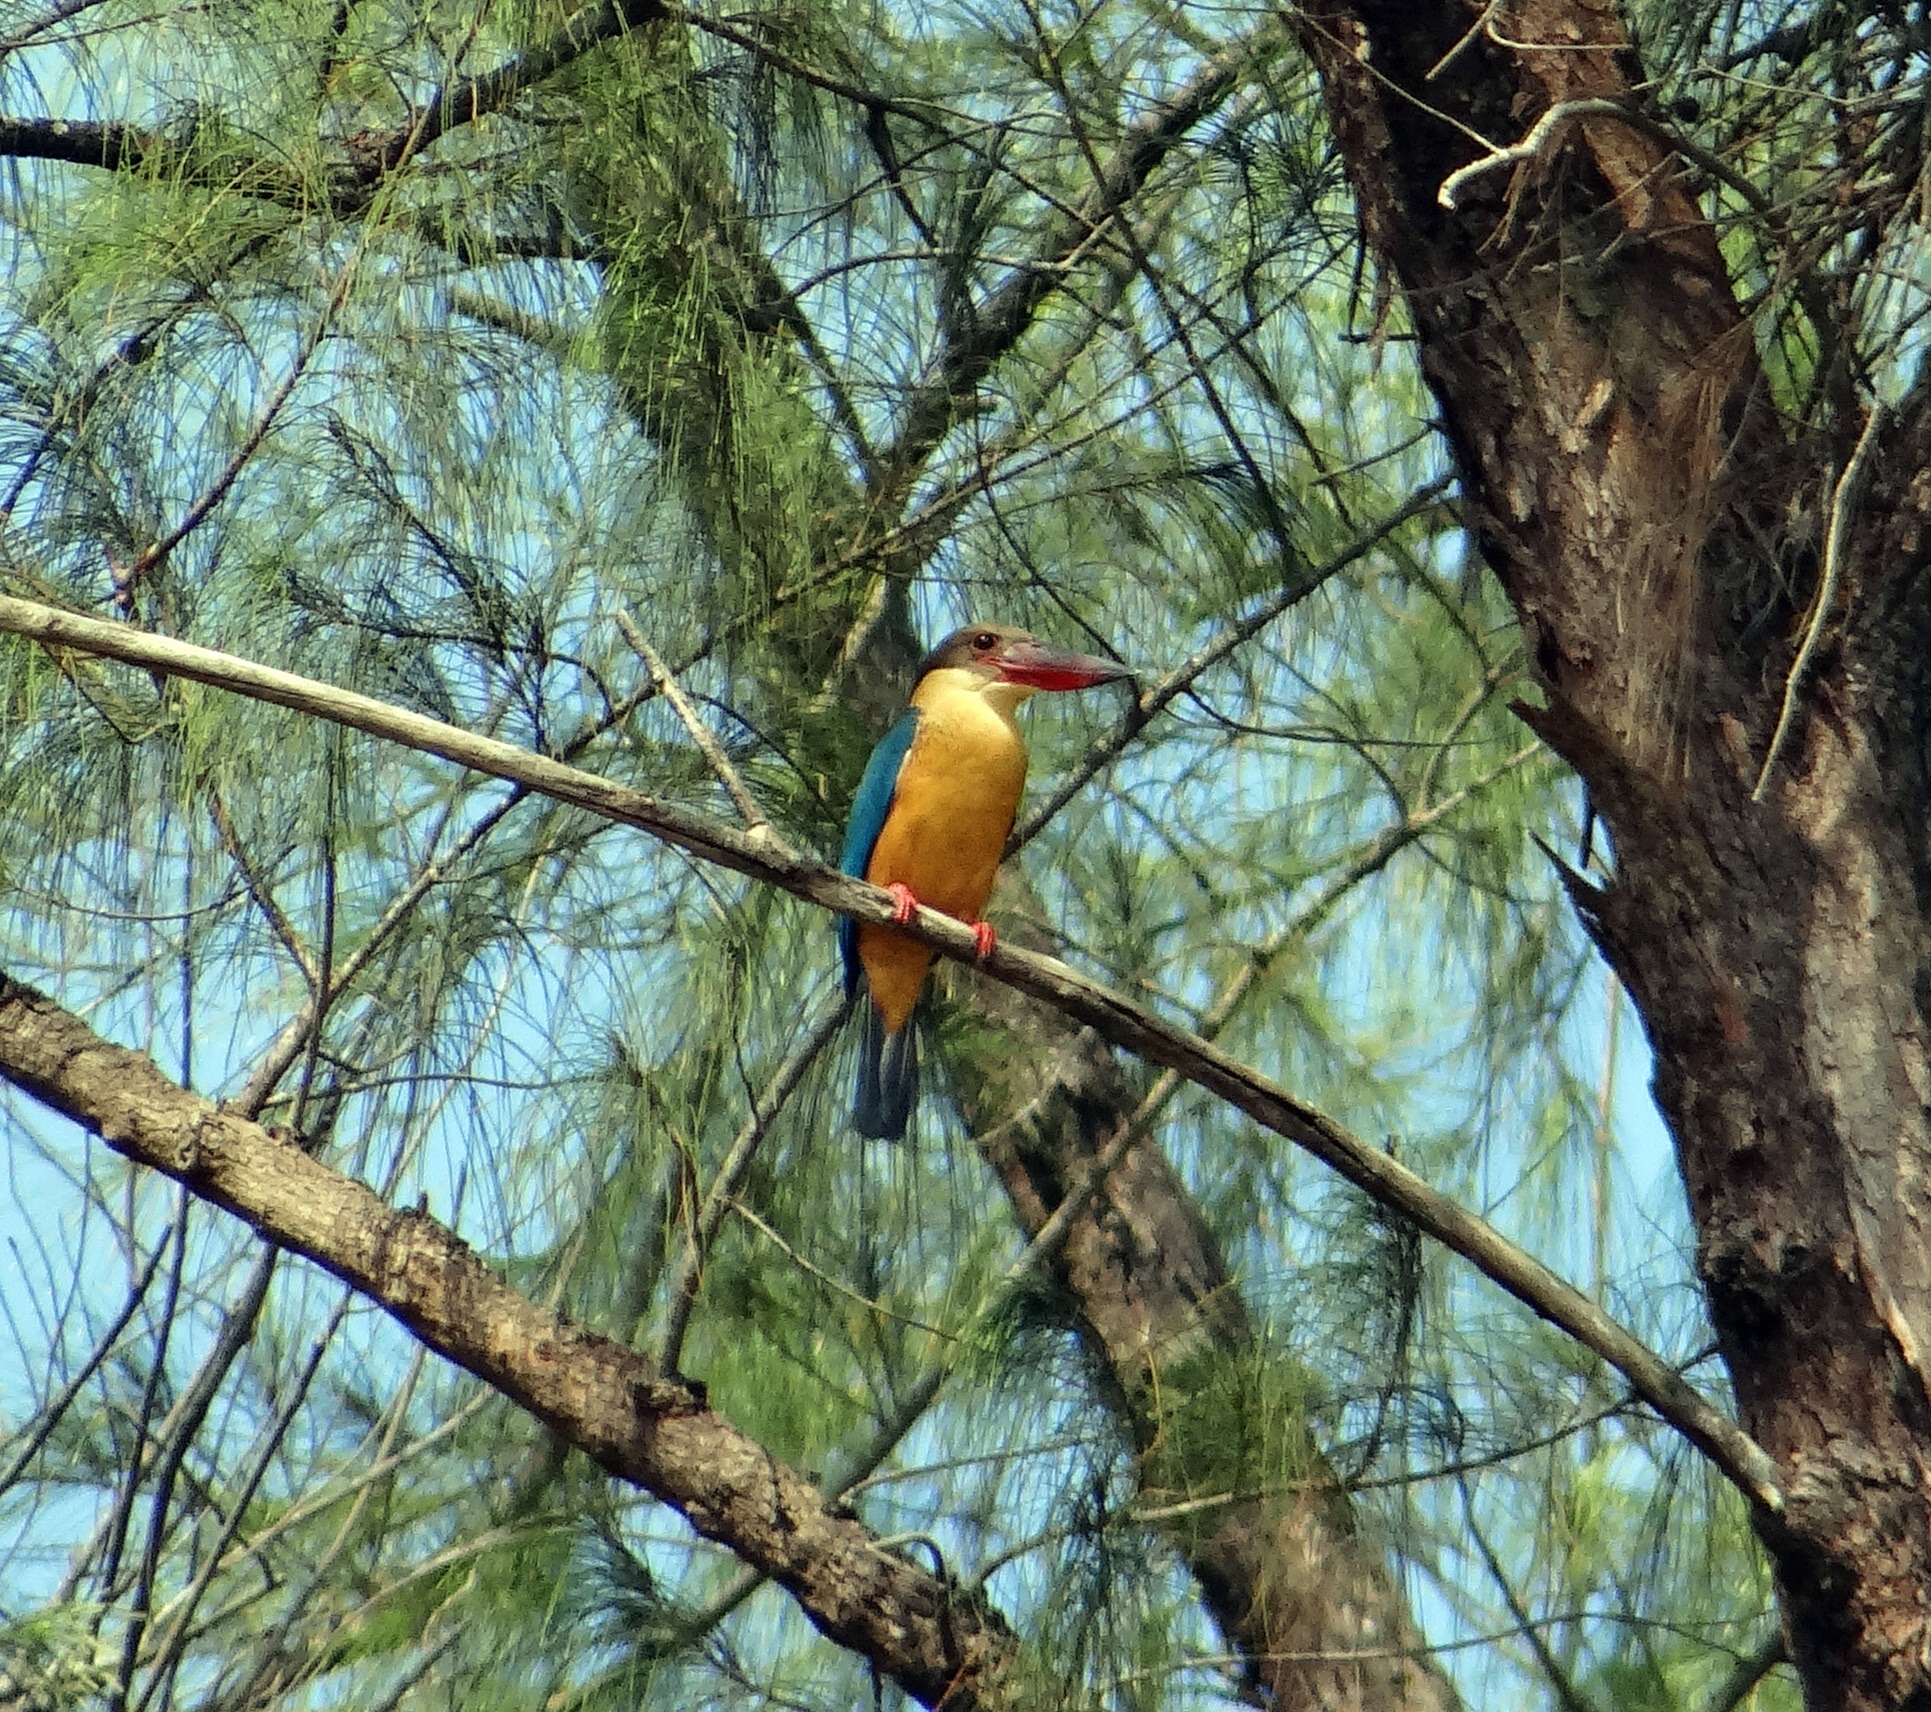
tree, branch, bird, wildlife, jungle, fauna, macaw, vertebrate, parrot, india, estuary, perching, mangroves, karwar, perching bird, casuarina tree, stork billed kingfisher